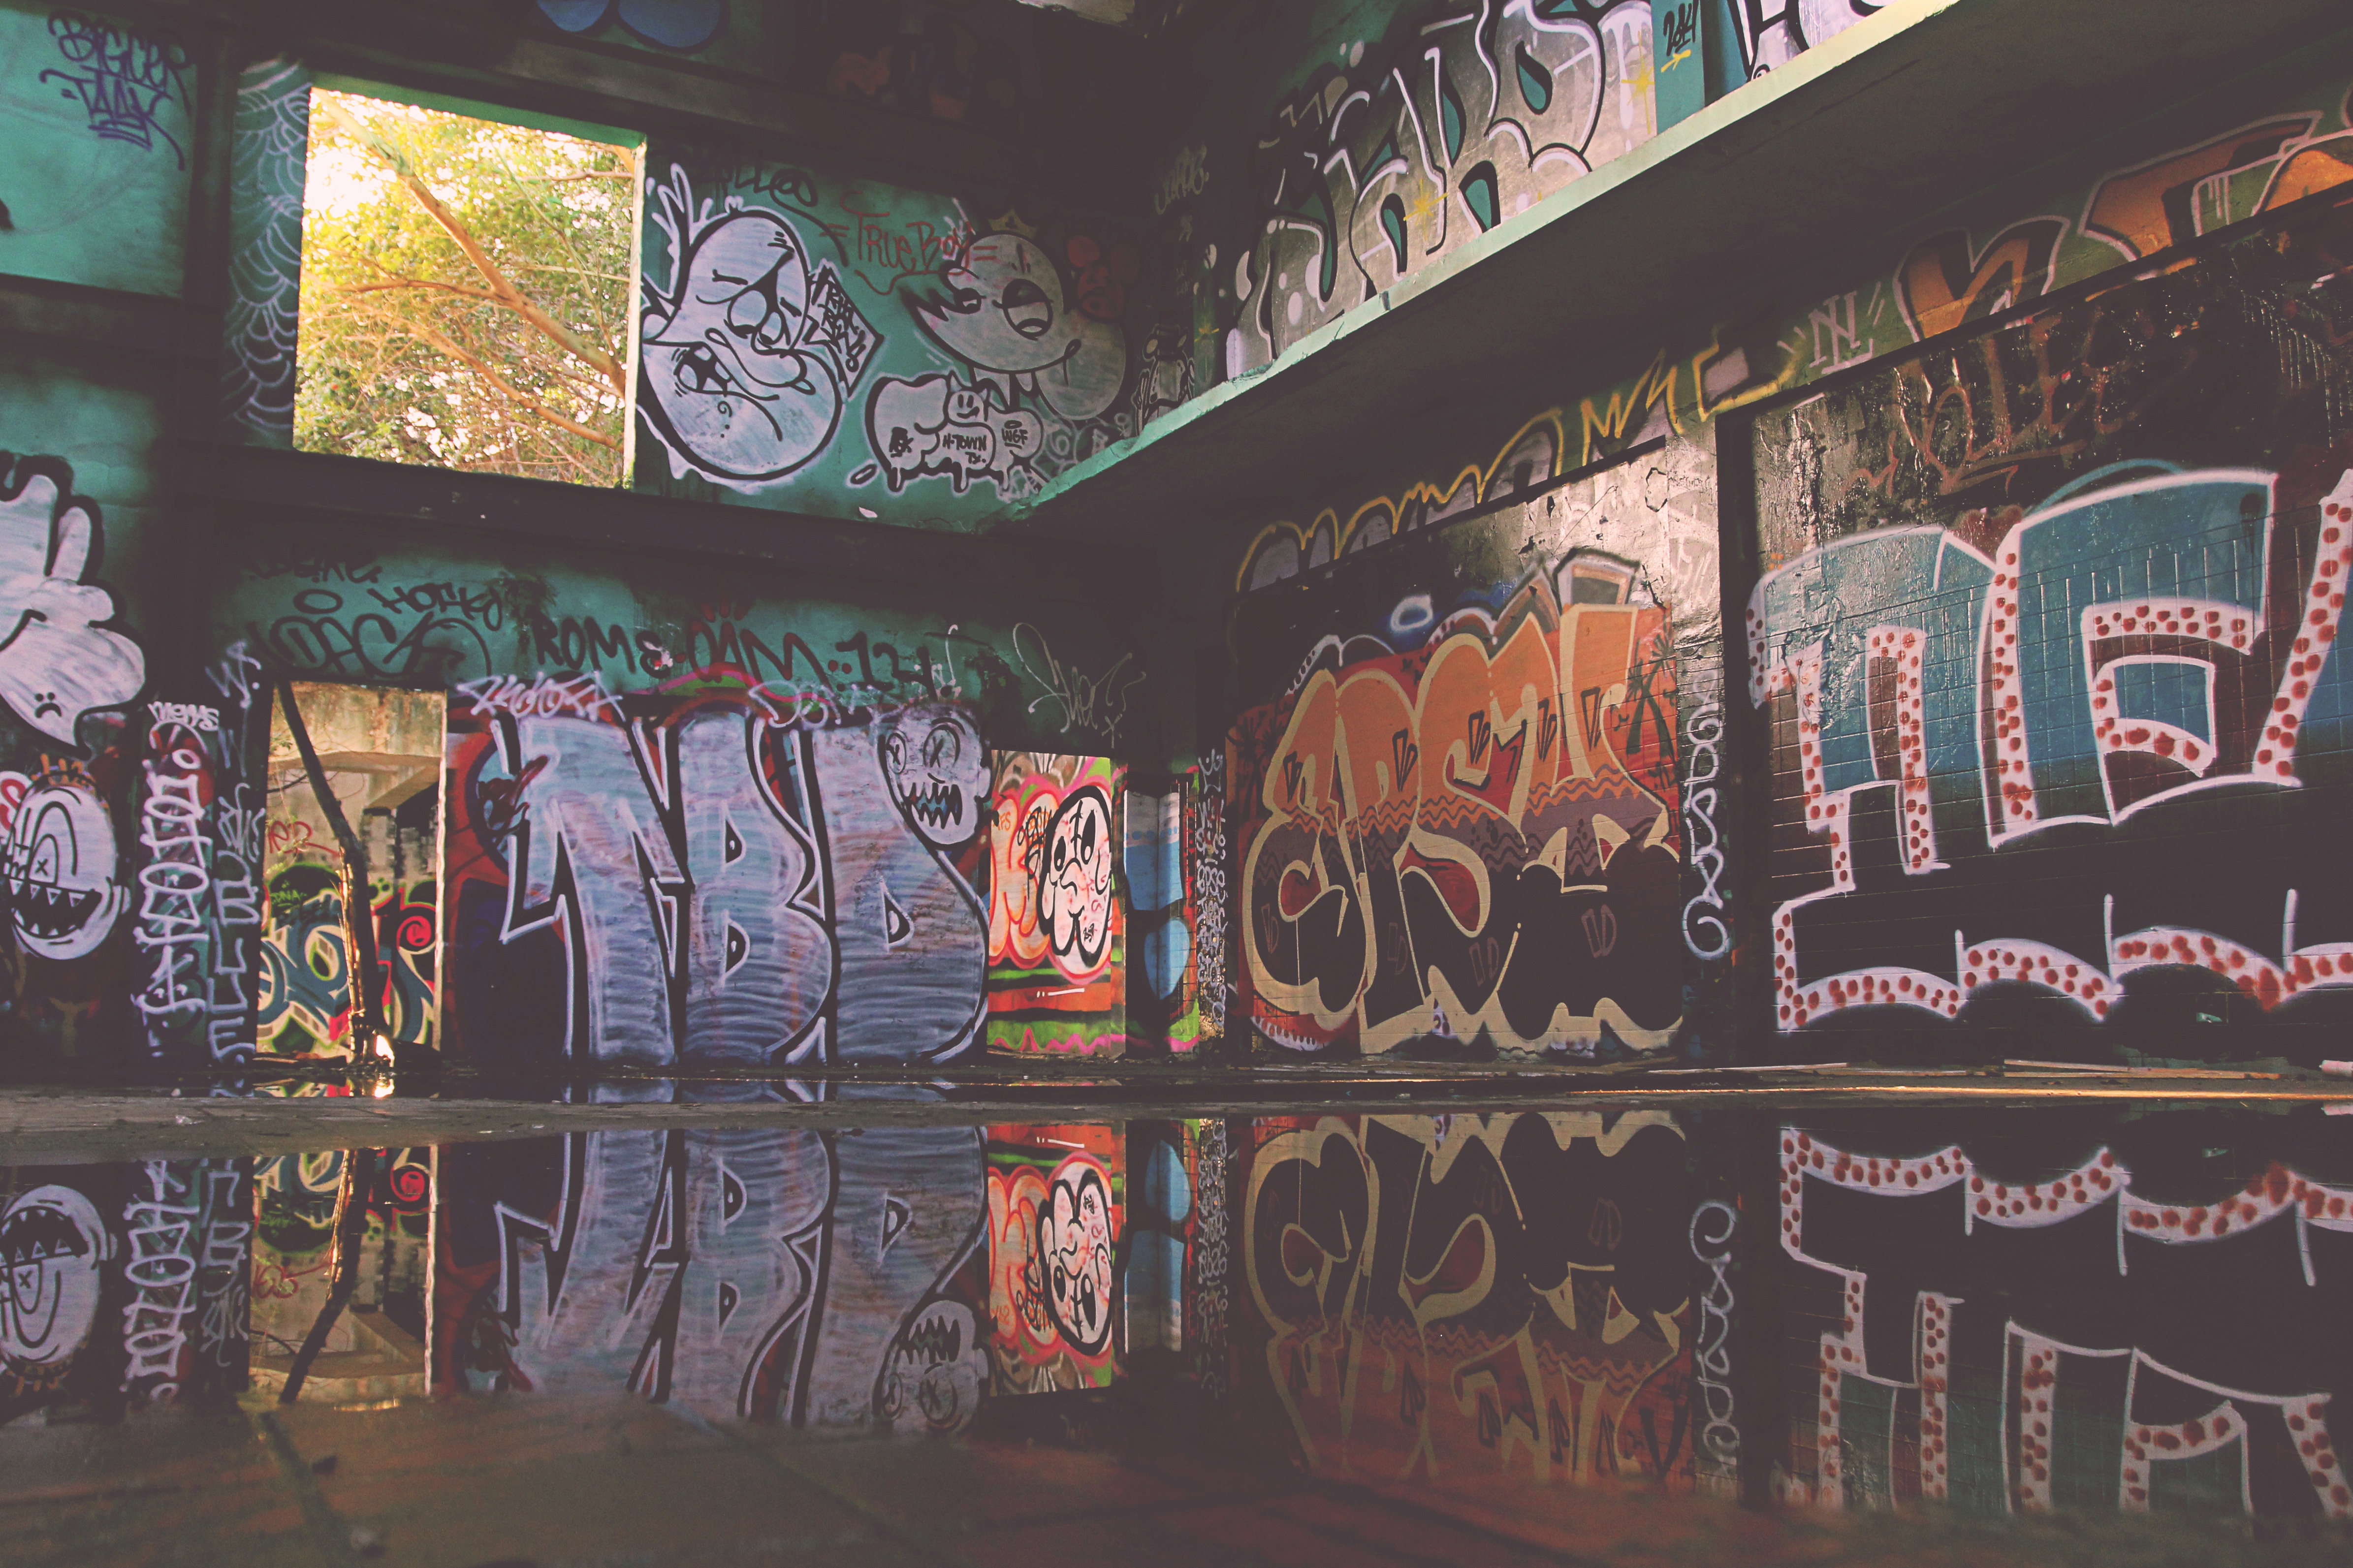
creative, street, vintage, retro, texture, urban, wall, brush, sign, pattern, young, youth, symbol, spray, color, artistic, artist, crack, paint, dirty, grunge, junk, graffiti, modern, painting, street art, ink, street artist, art, rebel, vandalism, sketch, drawing, creativity, design, cool, mural, streetart, culture, spray paint, style, crime, protection, gang, drawn, illegal, urban area, gang crime